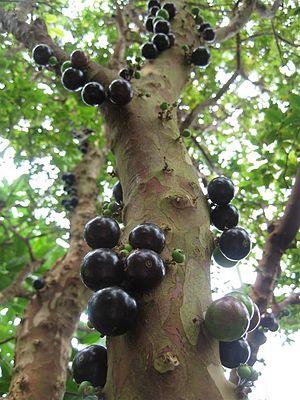
Le Jaboticaba ou Guapuru, également appelé Vigne brésilienne, Jabotica, Guaperu, Hivapuru, Sabará ou Ybapuru, est une espèce de petits arbres à fruits natifs de la région du Minas Gerais, dans le sud-est du Brésil. Les fruits de plusieurs espèces partagent le même nom vernaculaire ; il s'agit de Myrciaria jaboticaba O.Berg, M. tenella O.Berg, and M. trunciflora O.Berg.